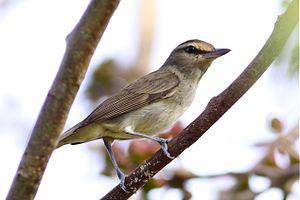
Le Viréo du Yucatan est une espèce de passereaux appartenant à la famille des Vireonidae.